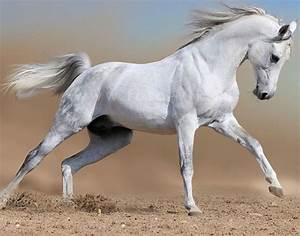
Label: cavallo